Ageing

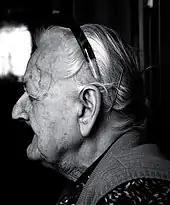
Enlarged ears and noses of old humans are sometimes blamed on continual cartilage growth, but the cause is more probably gravity.

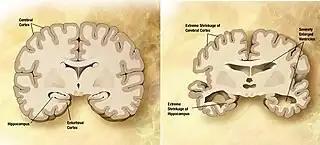
Comparison of a normal aged brain (left) and a brain affected by Alzheimer's disease

A number of characteristic ageing symptoms are experienced by a majority, or by a significant proportion of humans during their lifetimes.